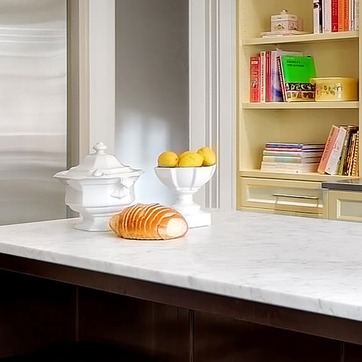
Material: ceramic